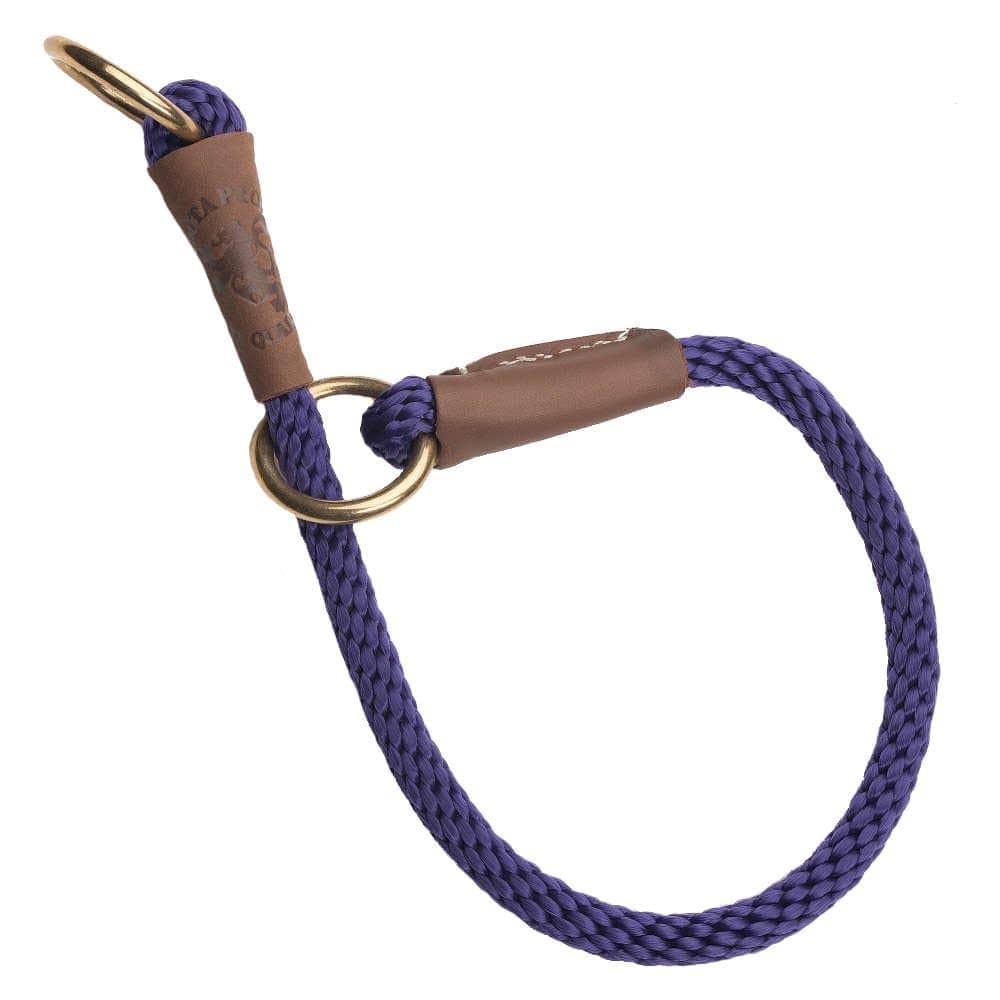
Mendota Products Dog Command Rope Slip Collar 20in (51cm) - Made in the USA - Purple
Brand: Darrahopens
Mendota Products Dog Command Rope Slip Collar 26? (66cm) Made in the USA Command collars are a style of slip collar which provides training benefits of check chain, strong enough to provide correction, yet soft to provide comfort. These collars are durable, lightweight and waterproof, they feature colourfast multifilament polypropylene which is double-stitched for strength. These collars are alternatives to traditional choke chains a strong enough to provide correction, yet soft to provide comfort. Weight .060 kg Dimensions 13 10 5 cm Size 16? (41cm), 18? (46cm), 20? (51cm), 22? (56cm), 24? (61cm), 26? (66cm) Colour Black, Camo, Salt & Pepper, Red, Blue, Orange, Kelly Green, Pink, Purple NOTE Command Slip Collars are training aids only and are to be used under supervision at all times
Category: Animals & Pet Supplies > Pet Supplies > Pet Collars & Harnesses > Training, Choke & Pinch Collars